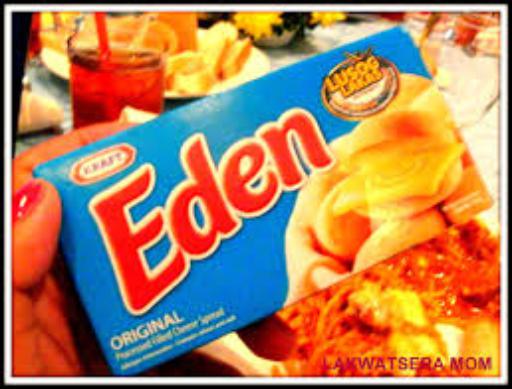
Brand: Eden Cheese
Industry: Food